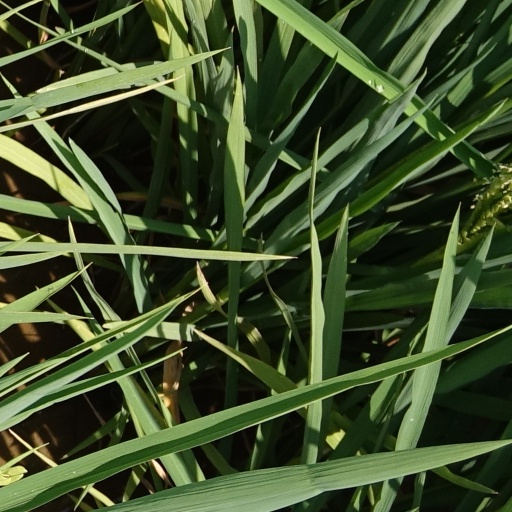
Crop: rice